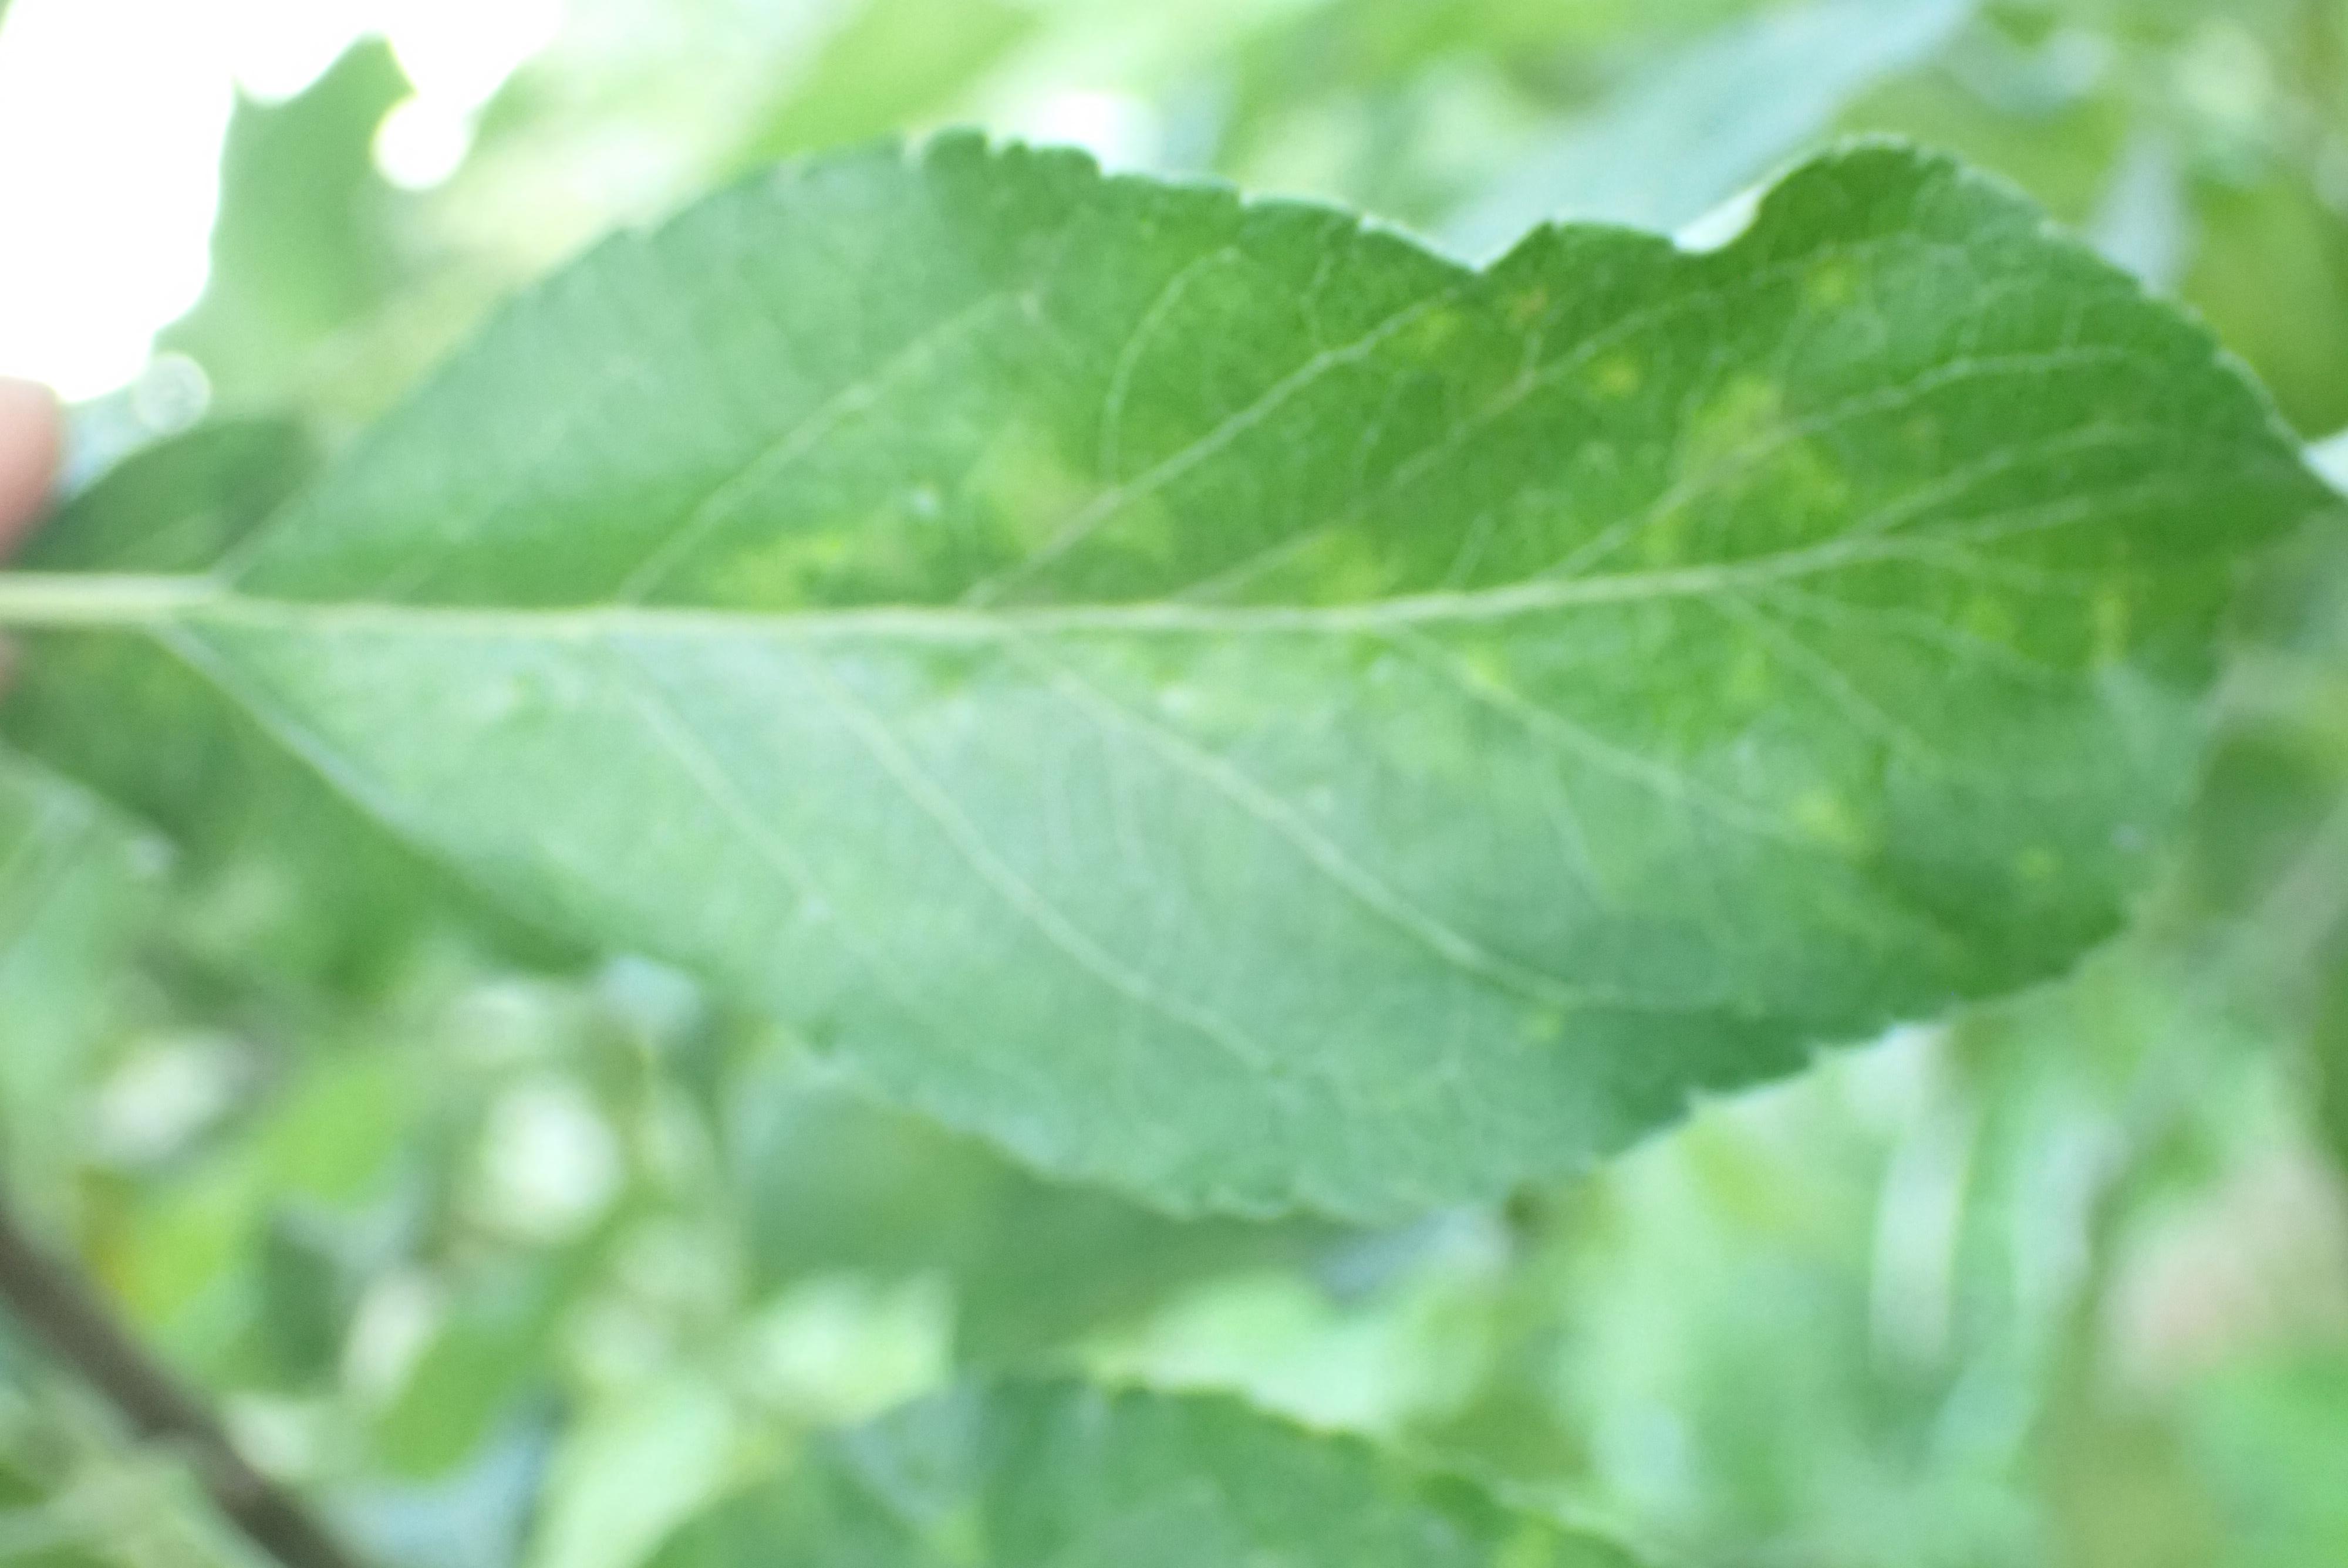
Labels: scab